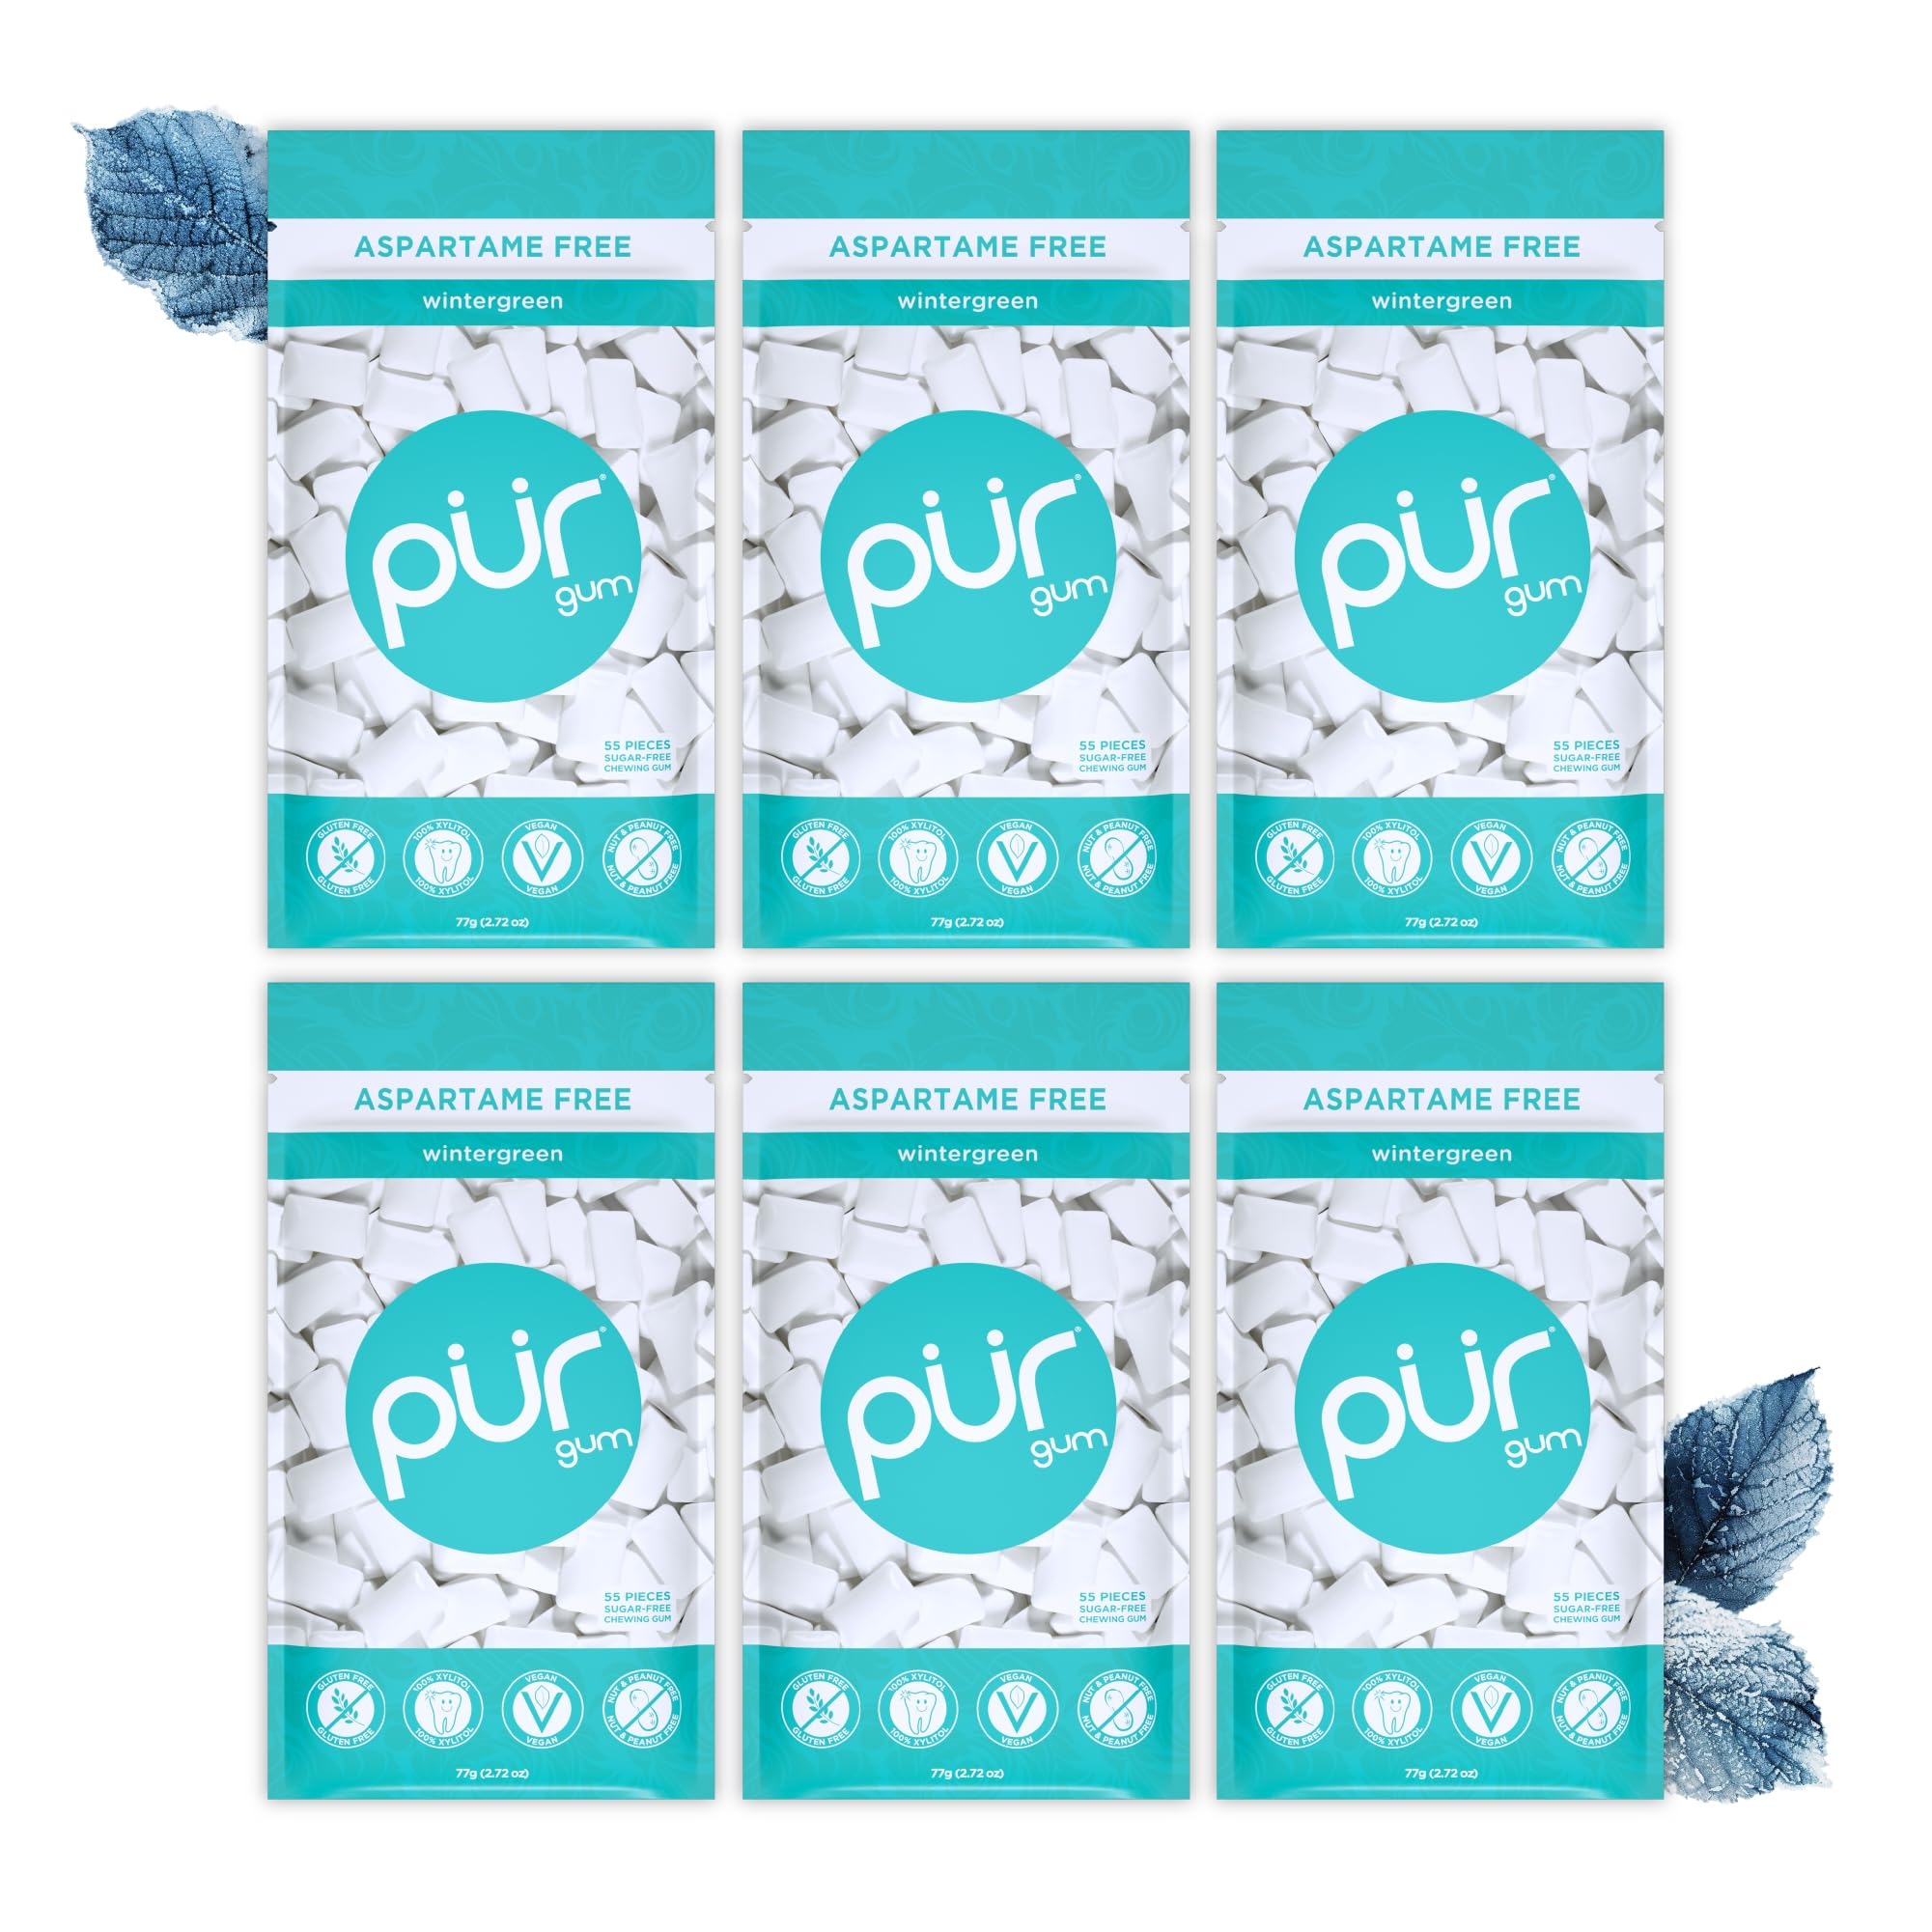
Item Name: PUR Gum | Aspartame Free Chewing Gum | 100% Xylitol | Natural Wintergreen Flavored Gum, 55 Pieces (Pack of 6)
Bullet Point 1: WINTERGREEN: This sugar free gum has a refreshingly icy mint flavor. Keep your mouth feeling fresh with an intense burst of classic wintergreen flavor. Comes in a resealable bag
Bullet Point 2: KICK ASPARTAME: Aspartame free & Sugar free gum that is naturally sweetened with 100% xylitol. Xylitol is an all-natural sugar alcohol that looks and tastes just like sugar, yet has 40% fewer calories
Bullet Point 3: ALLERGEN FREE GUM: PUR Gum is made just for you. We are Vegan, Aspartame Free, Non-GMO, Sugar Free, Gluten Free, Soy Free, Nut & Peanut Free, Keto Friendly, and Swiss Made
Bullet Point 4: OUR MISSION: PUR creates products with the highest quality ingredients to help you make simple substitutions so that your everyday decisions to live a healthier lifestyle are effortless
Value: 330.0
Unit: Count

Price: 12.3